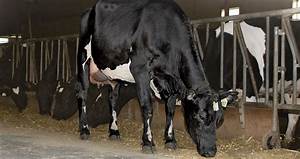
Label: mucca